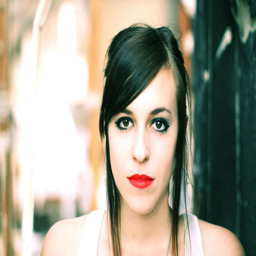
having some fun in raster graphics editor software with my self portrait .